Bacon

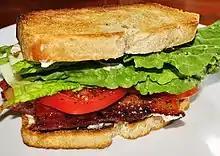
A bacon, lettuce, and tomato (BLT) sandwich

Bacon dishes include bacon and eggs, bacon, lettuce, and tomato (BLT) sandwiches, Cobb salad, and various bacon-wrapped foods, such as scallops, shrimp, and asparagus. Recently invented bacon dishes include chicken fried bacon, chocolate covered bacon, bacon jerky, bacon ice cream and the bacon explosion. Tatws Pum Munud is a traditional Welsh stew, made with sliced potatoes, vegetables and smoked bacon. Bacon jam and bacon marmalade are also commercially available.